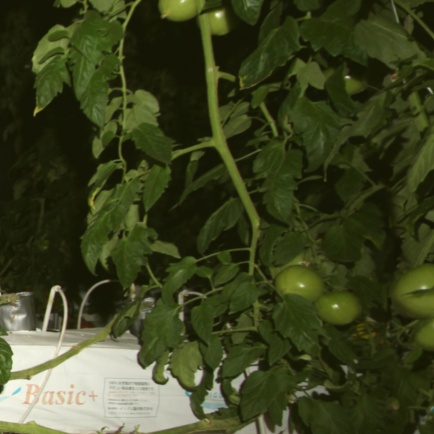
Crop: tomato